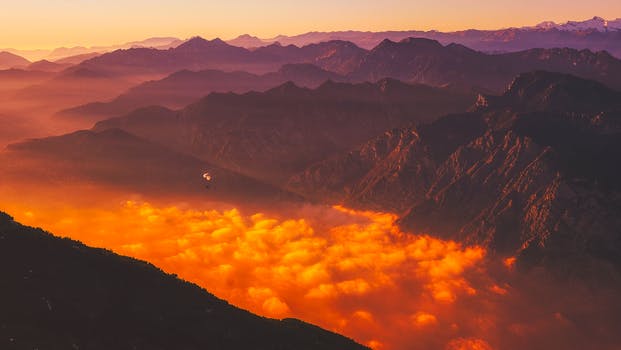
Label: No Watermark